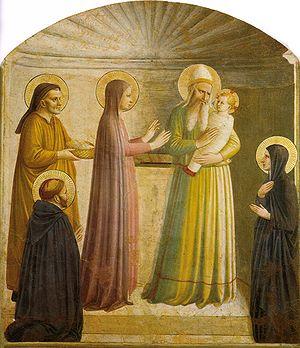
Le couvent San Marco est une des parties du complexe religieux situé Piazza San Marco, dans la ville de Florence en Italie, précisément le bâtiment datant du Trecento, le cloître des Silvestrini, aujourd'hui ouvert au public, et qui permet de contempler les fresques de Fra Angelico, son Annonciation à Marie et les décorations de chacune des cellules des moines ; elles furent commandées par Antonin de Florence, alors archevêque de la ville.
La liste des œuvres de Fra Angelico présente la liste des œuvres connues du peintre Guido di Pietro, resté célèbre sous le nom de Fra Angelico.
Fra Angelico : Dissemblance et figuration est le titre d'un ouvrage, édité pour la première fois en 1990, du philosophe Georges Didi-Huberman.